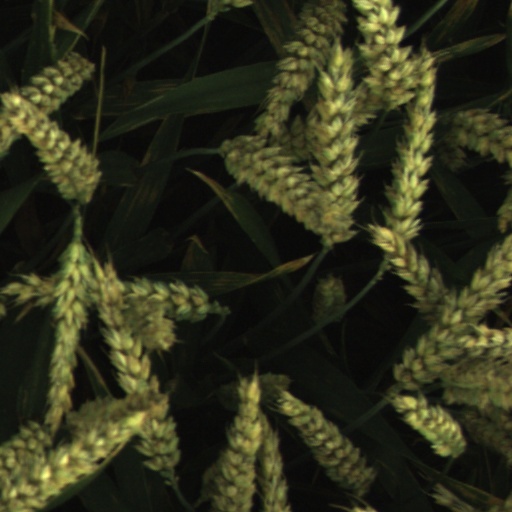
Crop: wheat